History of Zakynthos

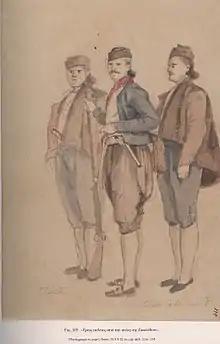
Three Cittadini or Popolari perhaps as part of a militia in Zakynthos town by Gerasimos Pitzamanos, 1804–1807

The first lodge in Greece is considered to have been created in 1782 in Corfu under the name of "Beneficenza"; however, there is evidence the lodge functioned irregularly since at least 1771. The lodge was under the direction of the Grand Lodge of Verona, based in Padua, Italy. Although, this lodge would close and re-open again with the arrival of the French, other lodges were also opened in the early 1800s in Corfu. Soon Freemasons would spread the organizational structure of Freemasonry all around the Greek diaspora in Europe and other Greek islands such as Zakynthos.